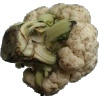
Label: Cauliflower 1